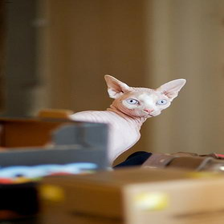
Species: cat
Breed: Sphynx